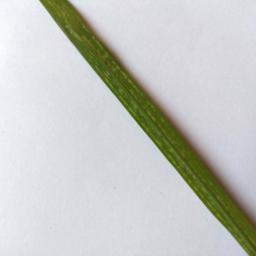
Label: Rice___Healthy